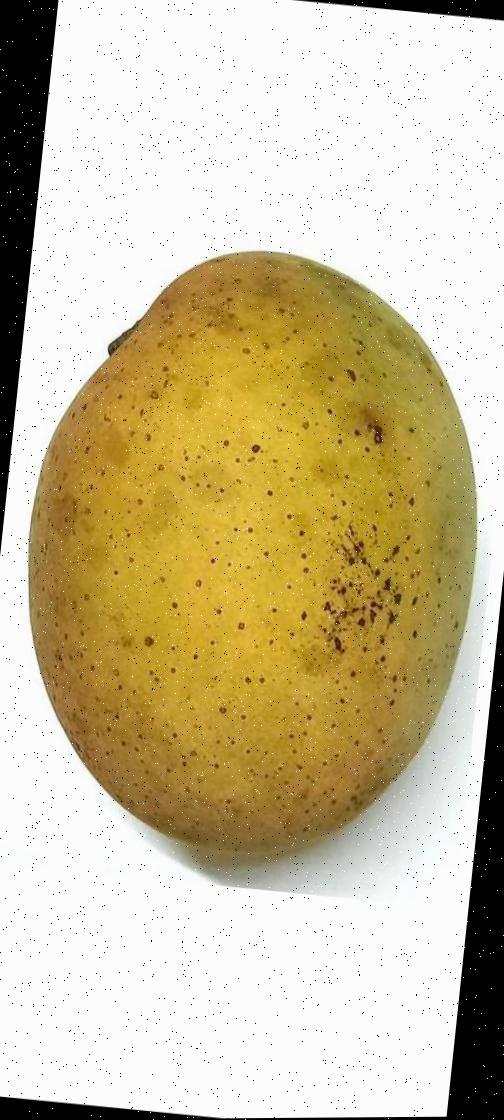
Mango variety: Shada